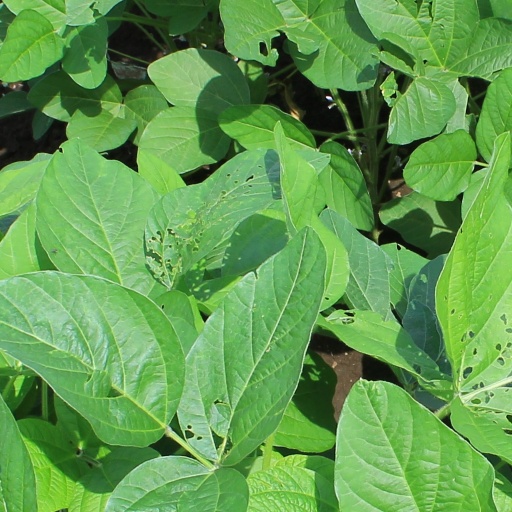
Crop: soybean